USS Solomons

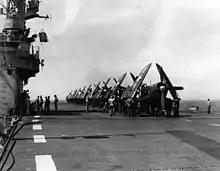
F4U-4 Corsairs of Bombing Fighting Squadron (VBF) 3 "Swordsmen", which was undergoing pilot qualification trainings at the time, photographed with their wings folded up on the flight deck of "Solomons", July 1945, off of Florida's Atlantic coast.

"Solomons" departed Recife for her third patrol on 30 May. A submarine had been spotted off of Salvador proceeding to the northeast, and the task group was dispatched after it, without any results. The task group spent the front half of its patrol chasing several signature reports, including one about a Japanese flying boat, but with no results. However, high-frequency direction finding had picked up a lead of a U-boat off of southwestern Africa heading on a northwesterly course on 9 June. Thus, the task group went to the northeast, in a direction to possibly intercept.